Metabolite damage

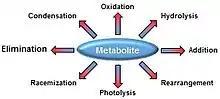
Examples of spontaneous chemical reactions a metabolite can undergo "in vivo".

Many metabolites are chemically reactive and unstable, and thus prone to chemical damage. In general, any reaction that occurs "in vitro" under physiological conditions can also occur "in vivo". Some metabolites are so reactive that their half-life in a cell is measured in minutes. For example, the glycolytic intermediate 1,3-bisphosphoglyceric acid has a half-life of 27 minutes "in vivo". Typical types of chemical damage reactions that can occur to metabolites are racemization, rearrangement, elimination, photodissociation, addition, and condensation.